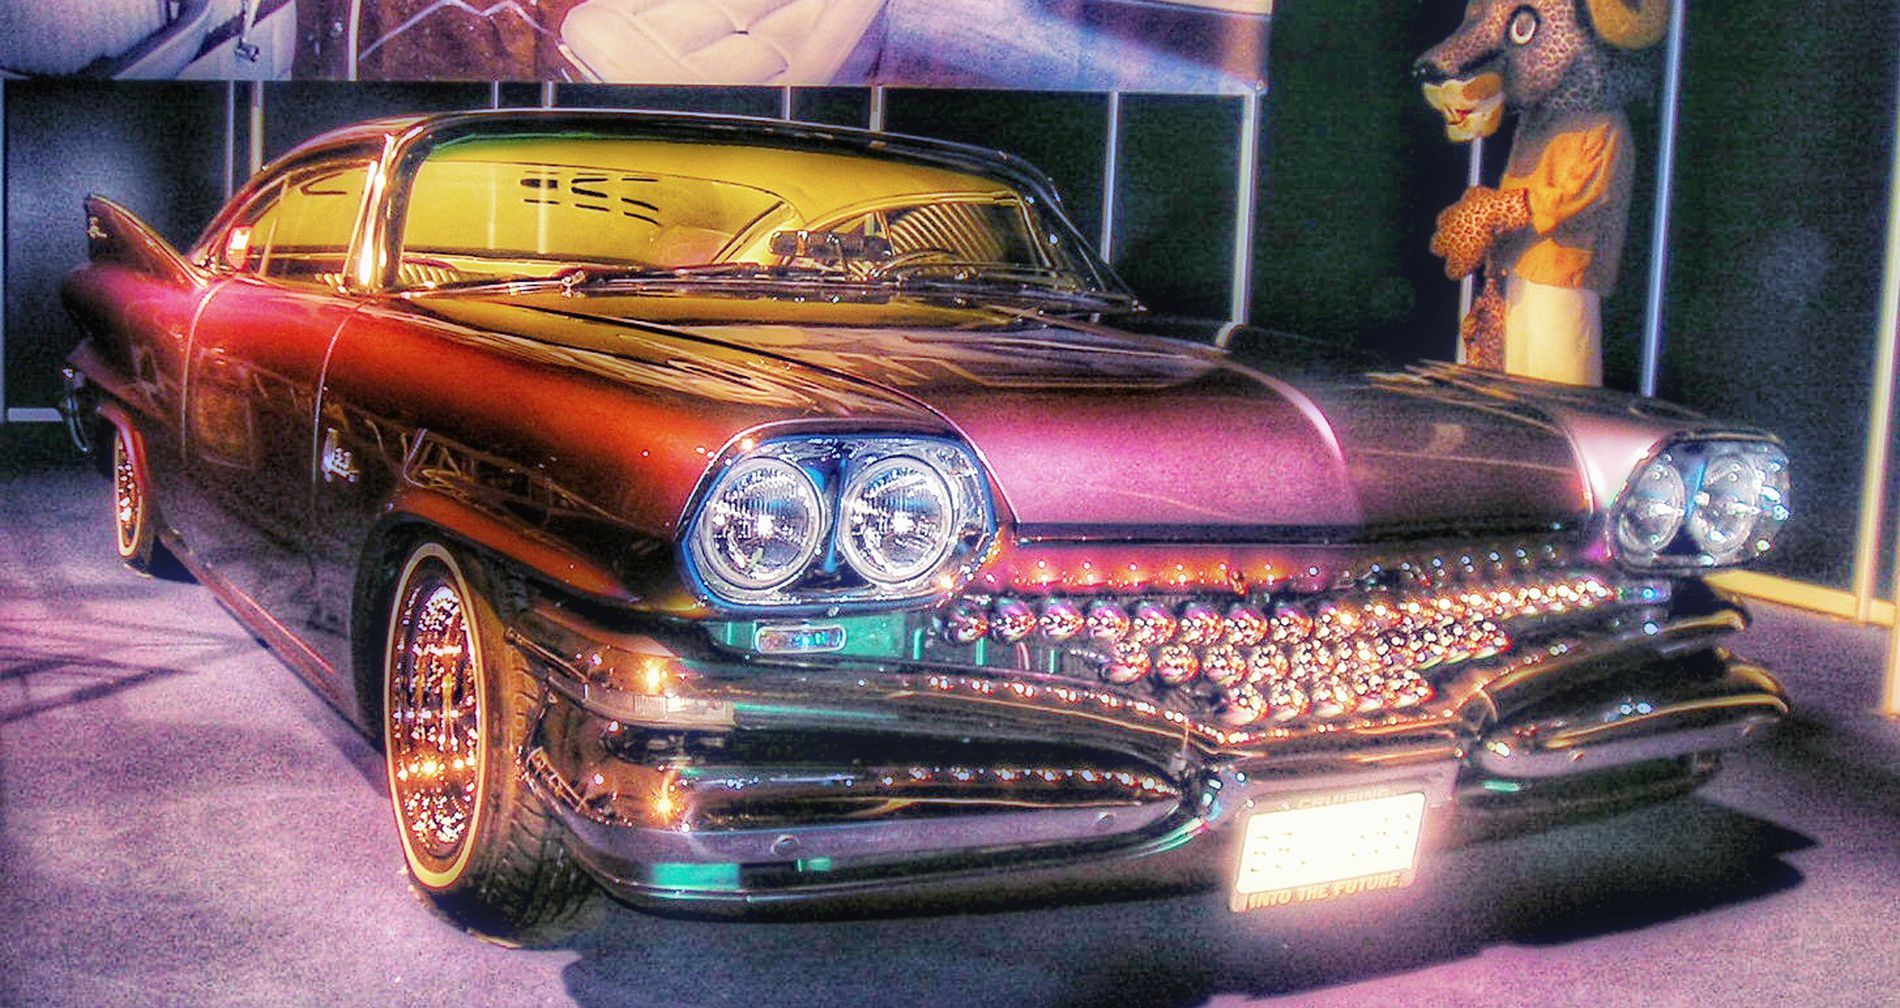
Classic Sports Car in Showroom
The image shows a classic sports car with a stylish look and a unique color. The front has a chrome grille with many details and large round headlights. The wheels have eye-catching rims.
In a low-angle shot, the scene shows a classic sports car with shiny, colorful paint reflecting bright lights. The strong lighting adds a glow to the surface of the vehicle. The atmosphere feels exciting and stylish.
Labels: Car, Transportation, Vehicle, Coupe, Sports Car, Machine, Spoke, Alloy Wheel, Car Wheel, Tire, Wheel, Adult, Bride, Female, Person, Wedding, Woman, Indoors, Hot Rod, Car Show, Headlight, Car showroom, Grille
Camera: OLYMPUS CORPORATION C460ZdelSol
Aperture: F3.1
Exposure: 1/30 sec
ISO: 100
Focal length: 5.8 mm